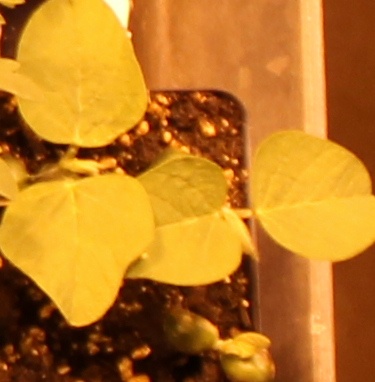
Label: Soybean